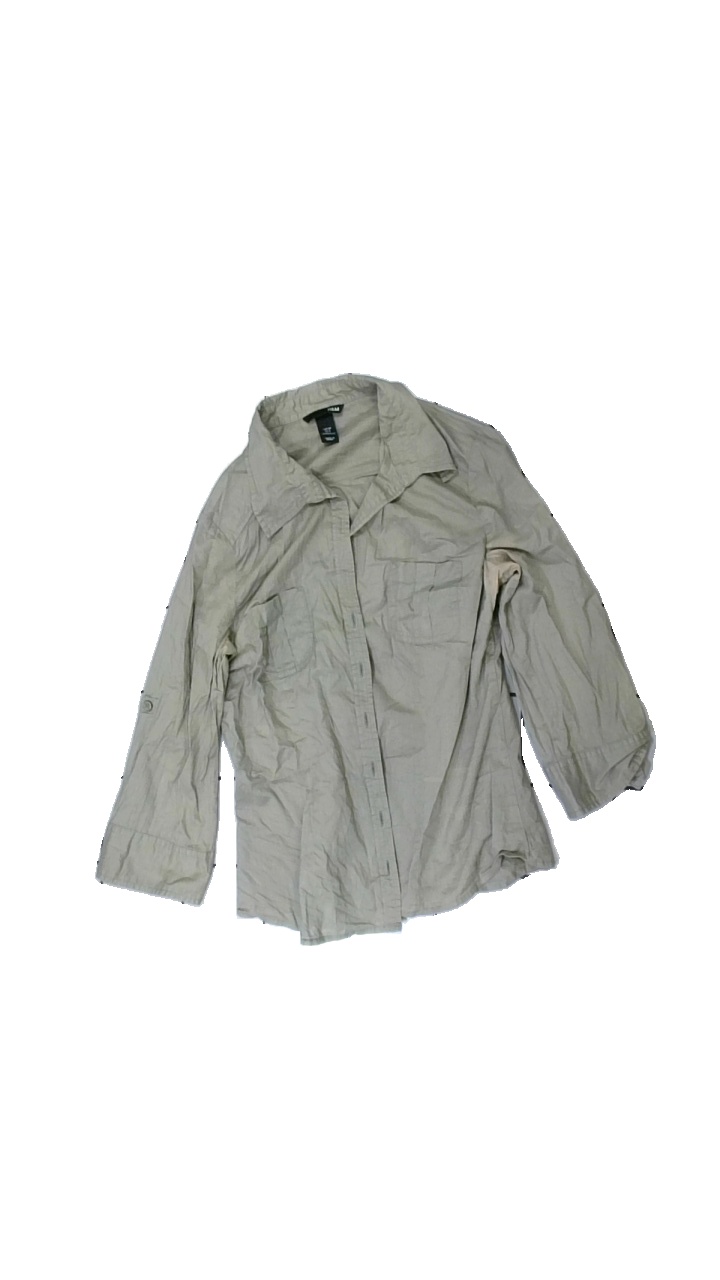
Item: Shirt (Ladies)
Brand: H&m
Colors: Beige
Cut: Regular
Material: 100% cotton
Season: All
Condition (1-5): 3
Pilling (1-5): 3
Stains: Major
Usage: Export
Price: <50